Northern caiman lizard

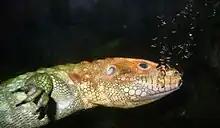
Underwater

The body of the northern caiman lizard is very similar to that of a crocodile. It is typically a bright green with slight dark green banding. There are horned raised scales along the dorsal of the back. This helps to provide some protection against predators.